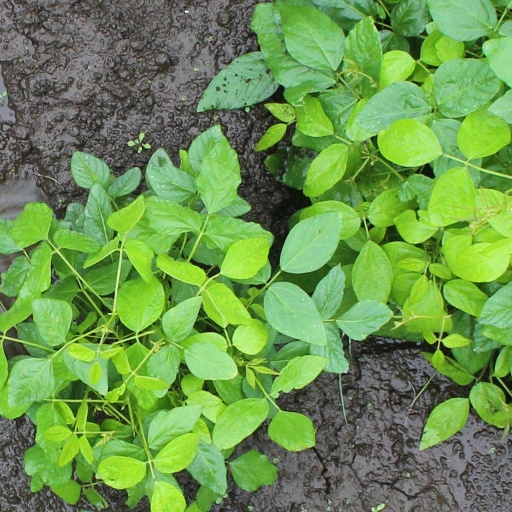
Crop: soybean